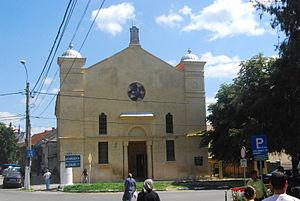
La Synagogue de Șimleu Silvaniei est un édifice de Șimleu Silvaniei, Transylvanie, Roumanie construit en 1876.